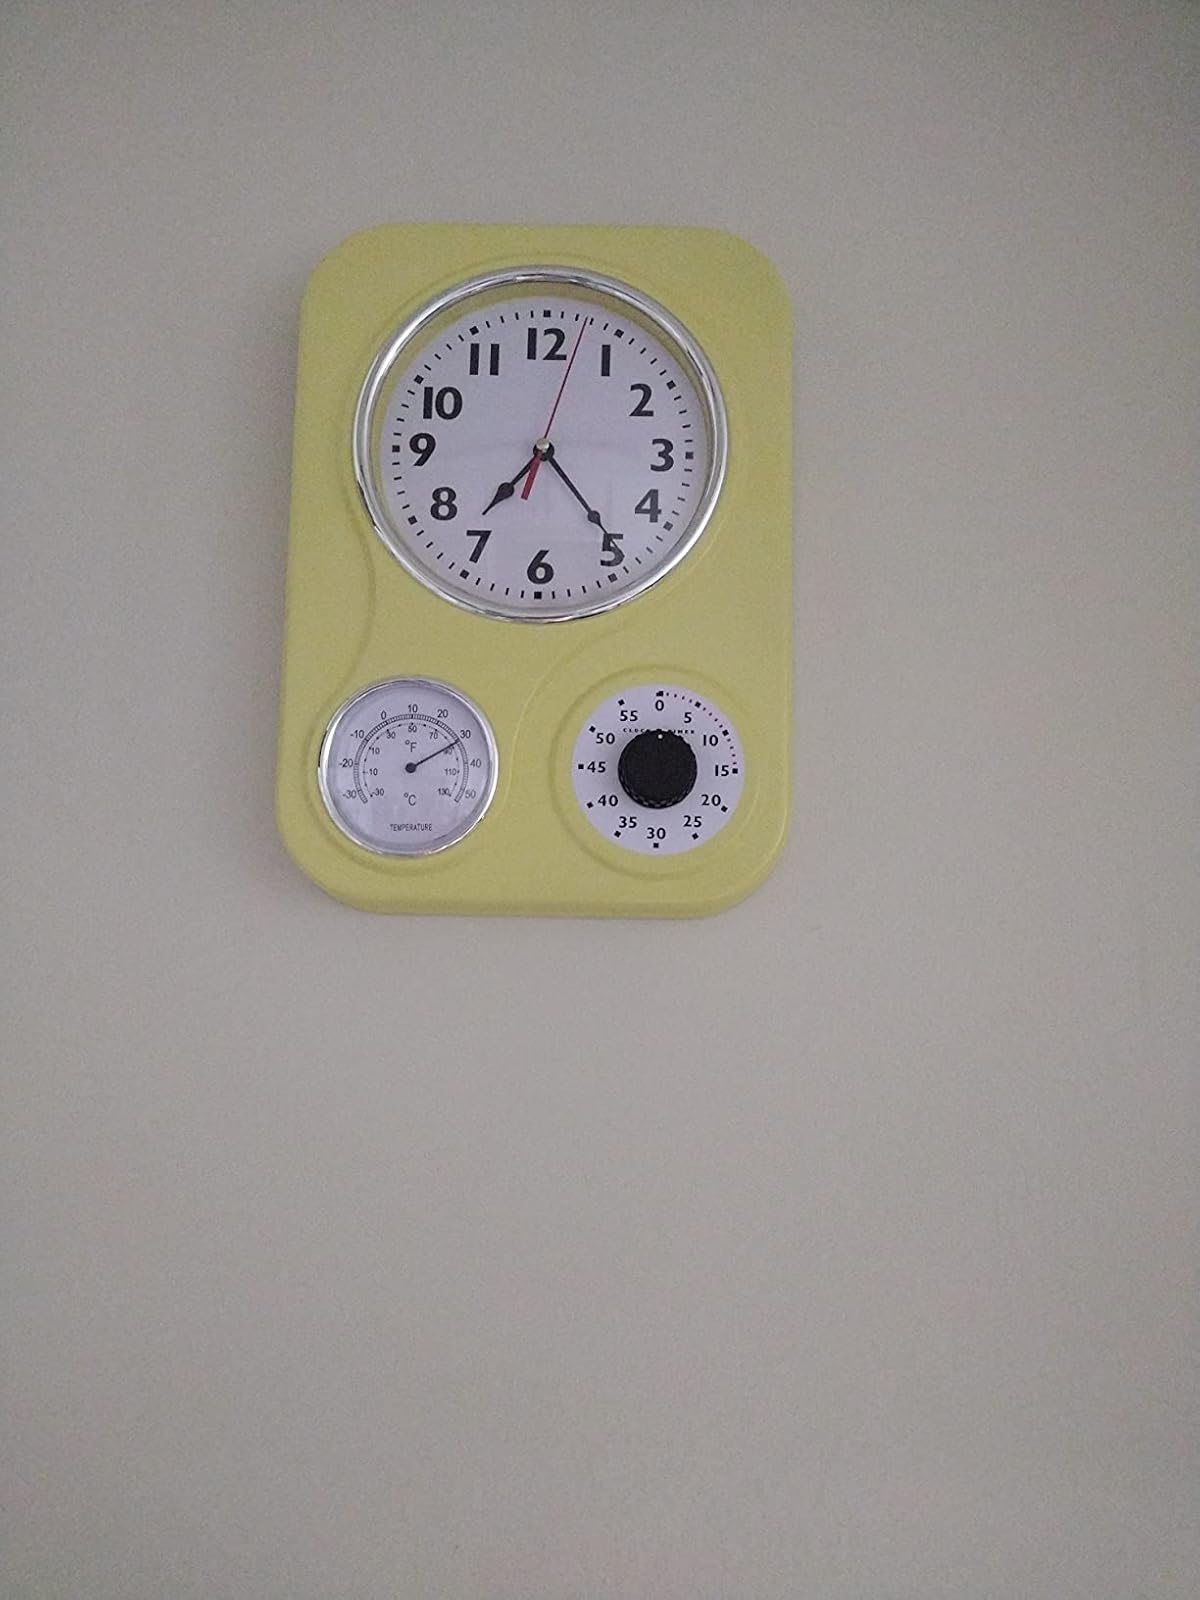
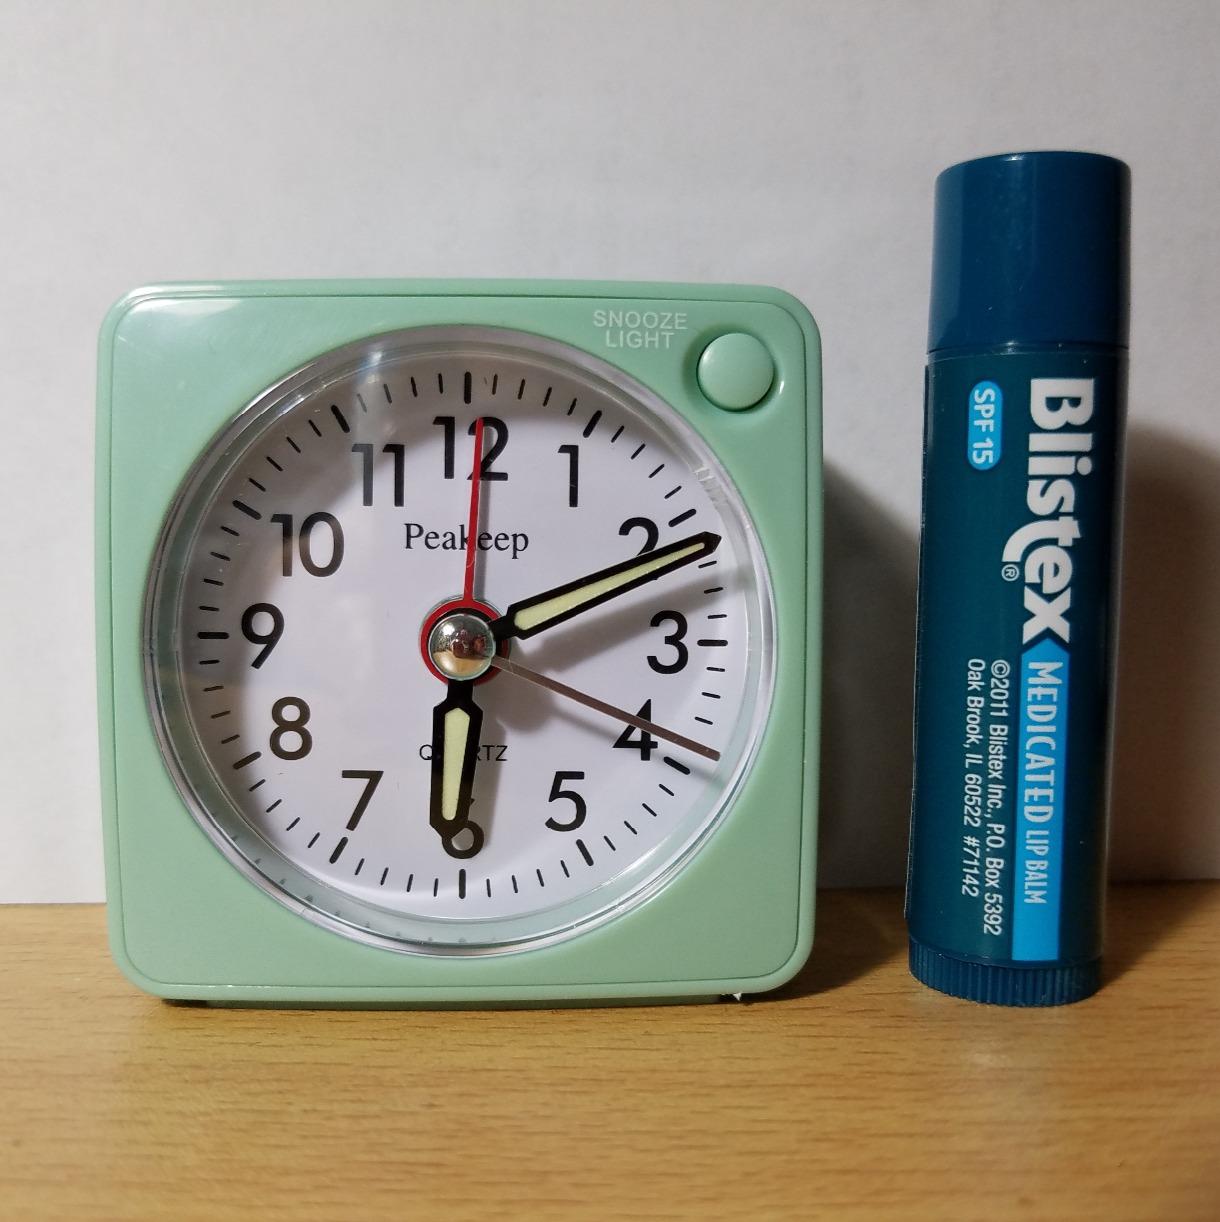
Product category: clock
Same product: no